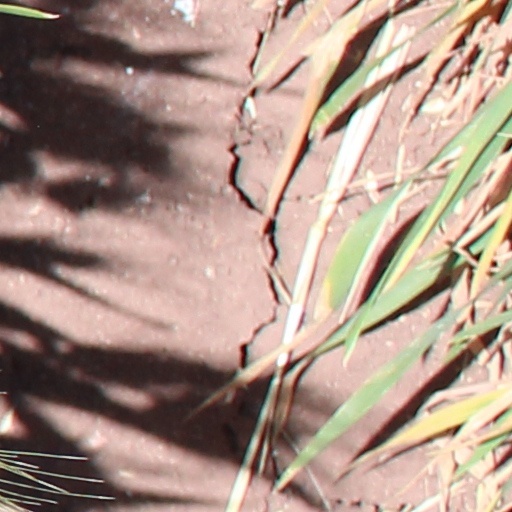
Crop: wheat